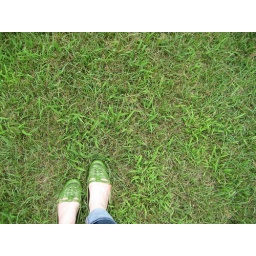
green shoes in grass